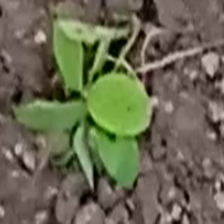
Weed species: Moti_dudhi(Euphorbia_geneculata_L)